John Gottlieb Auer

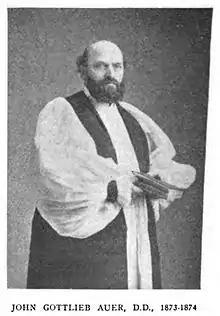
J.G. Auer

John Gottlieb Auer (November 18, 1832-February 16, 1874) was the second bishop of the Episcopal Diocese of Liberia.